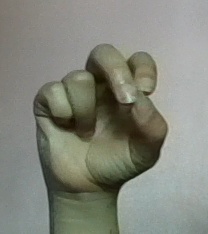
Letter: gaaf